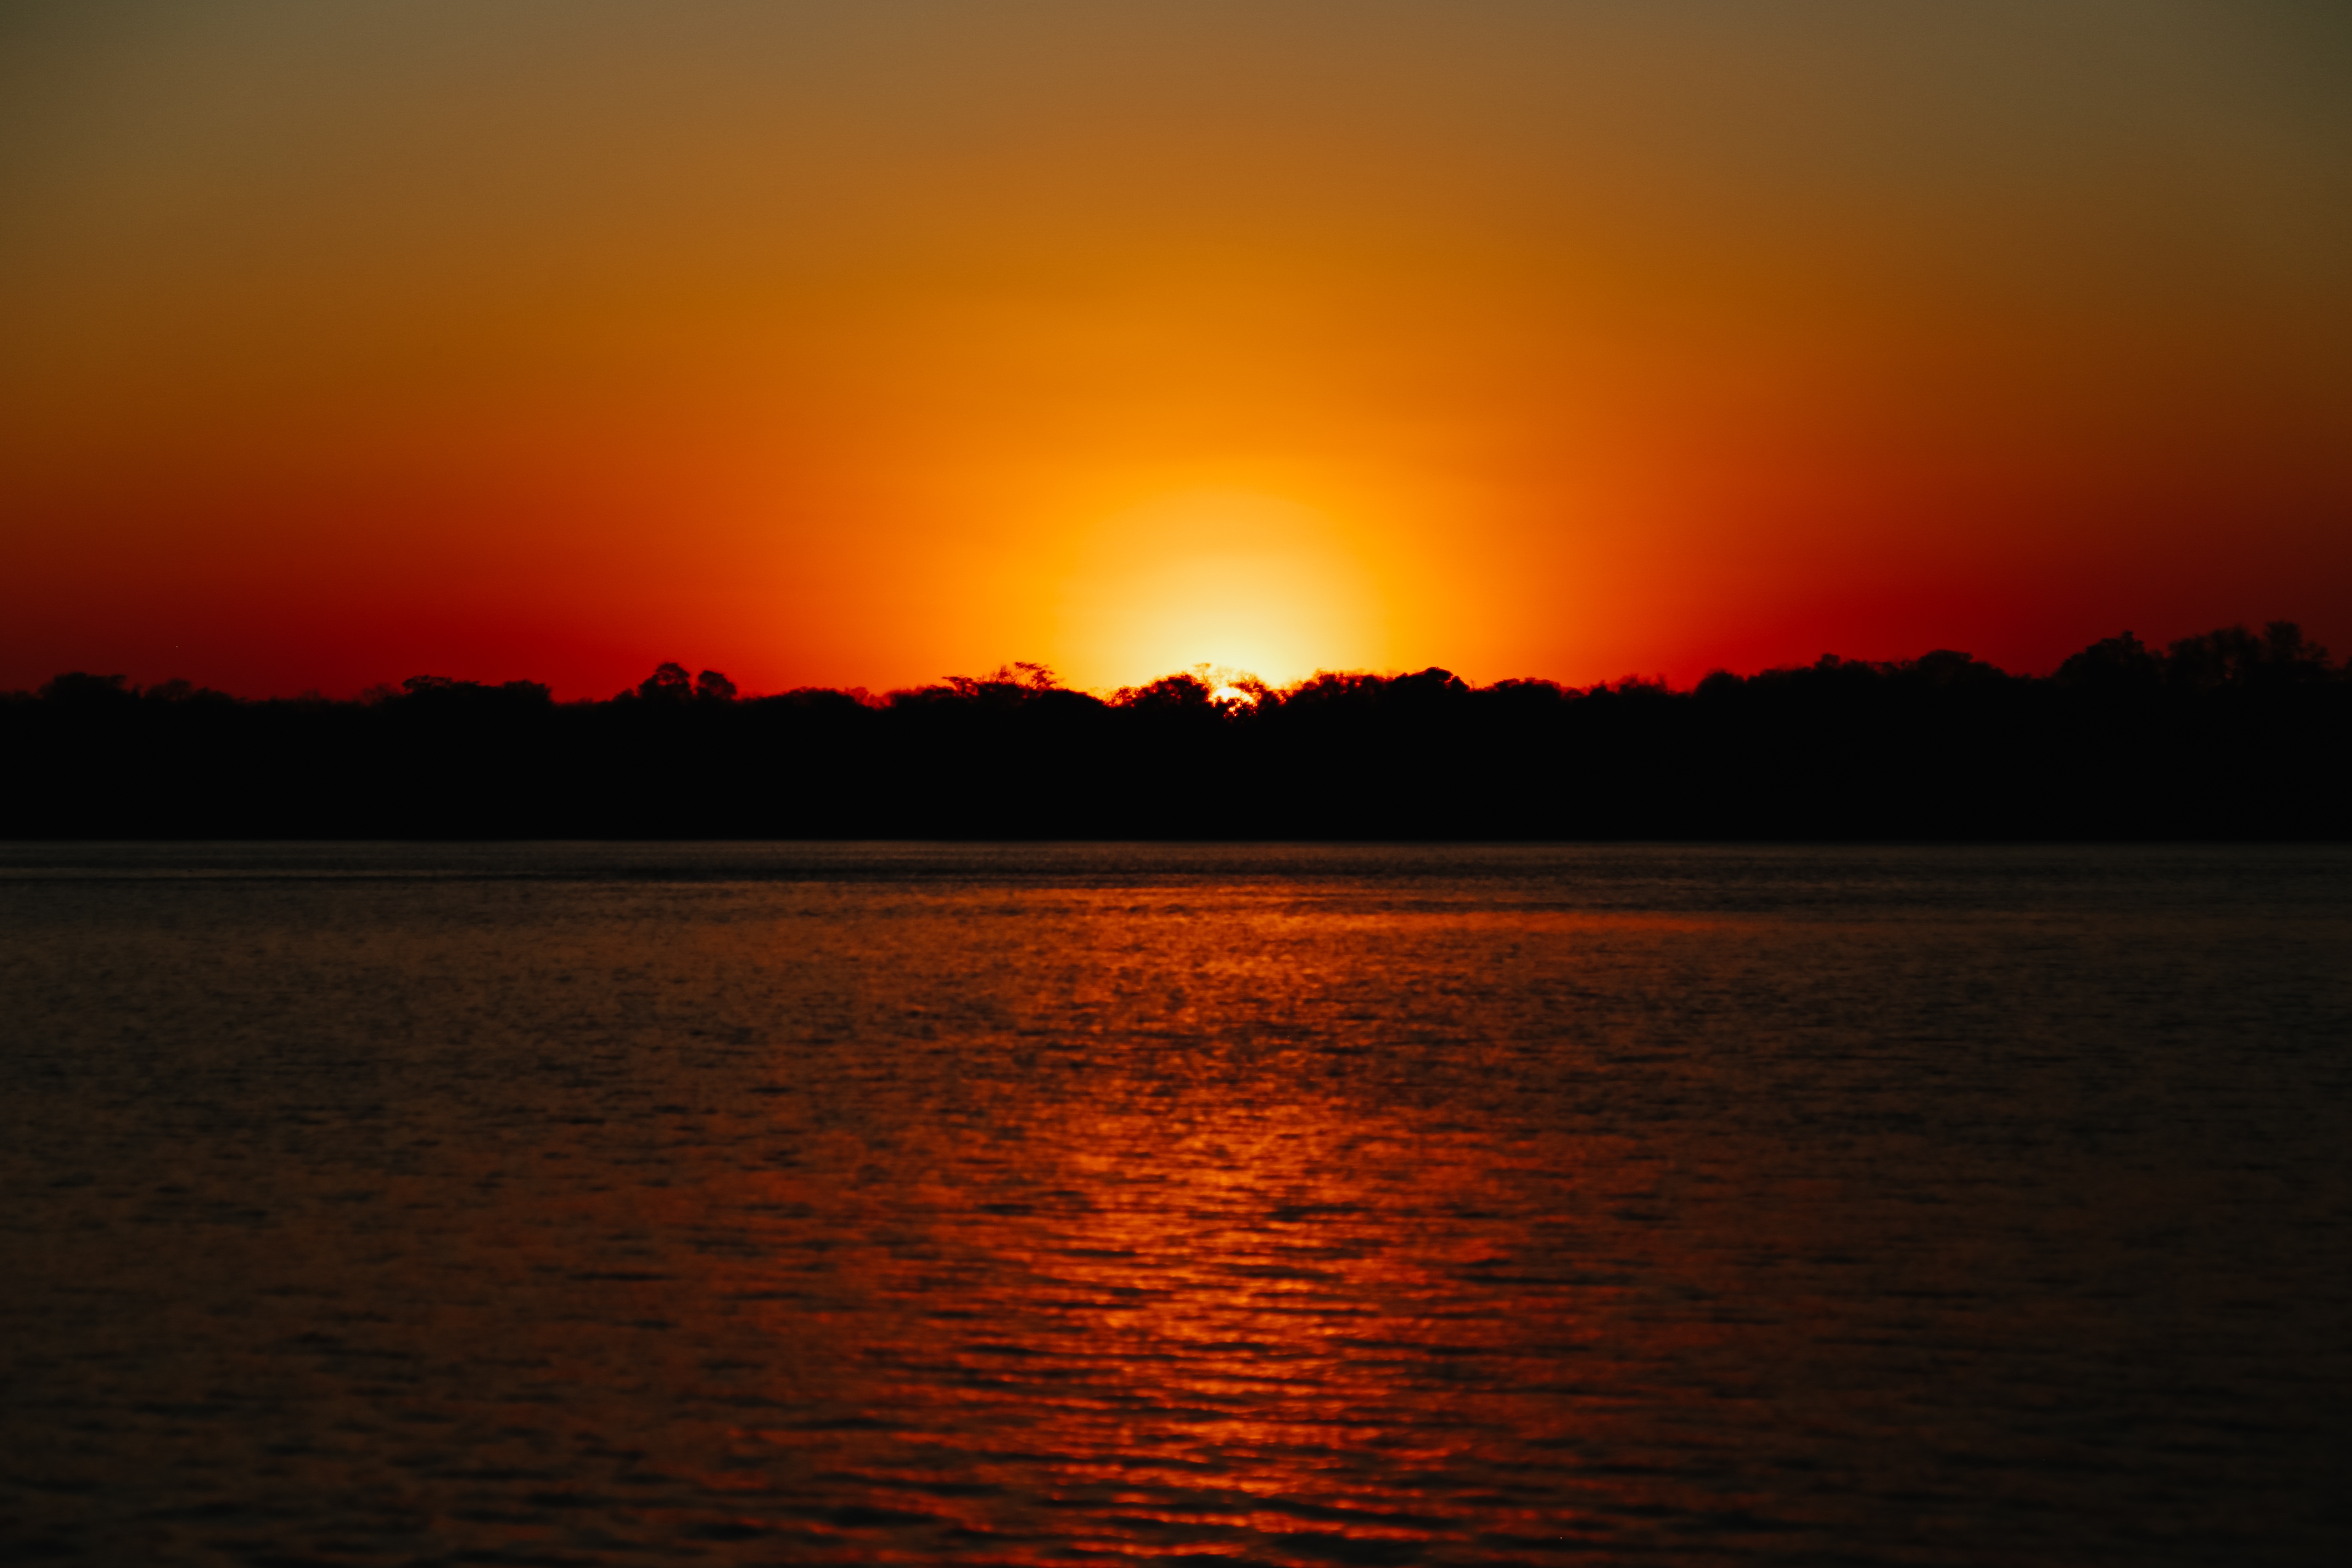
landscape, sea, water, nature, horizon, sun, sunrise, sunset, farm, sunlight, morning, lake, dawn, atmosphere, summer, dusk, environment, evening, reflection, holidays, rio, sol, brazil, afterglow, against light, red sky at morning, river san francisco